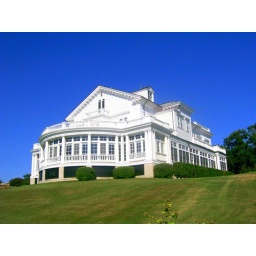
I love the house and sky in this scene.